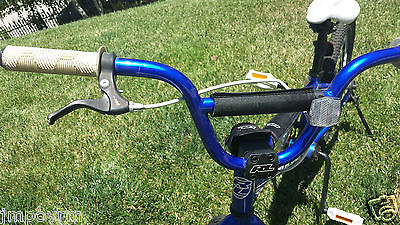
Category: bicycle